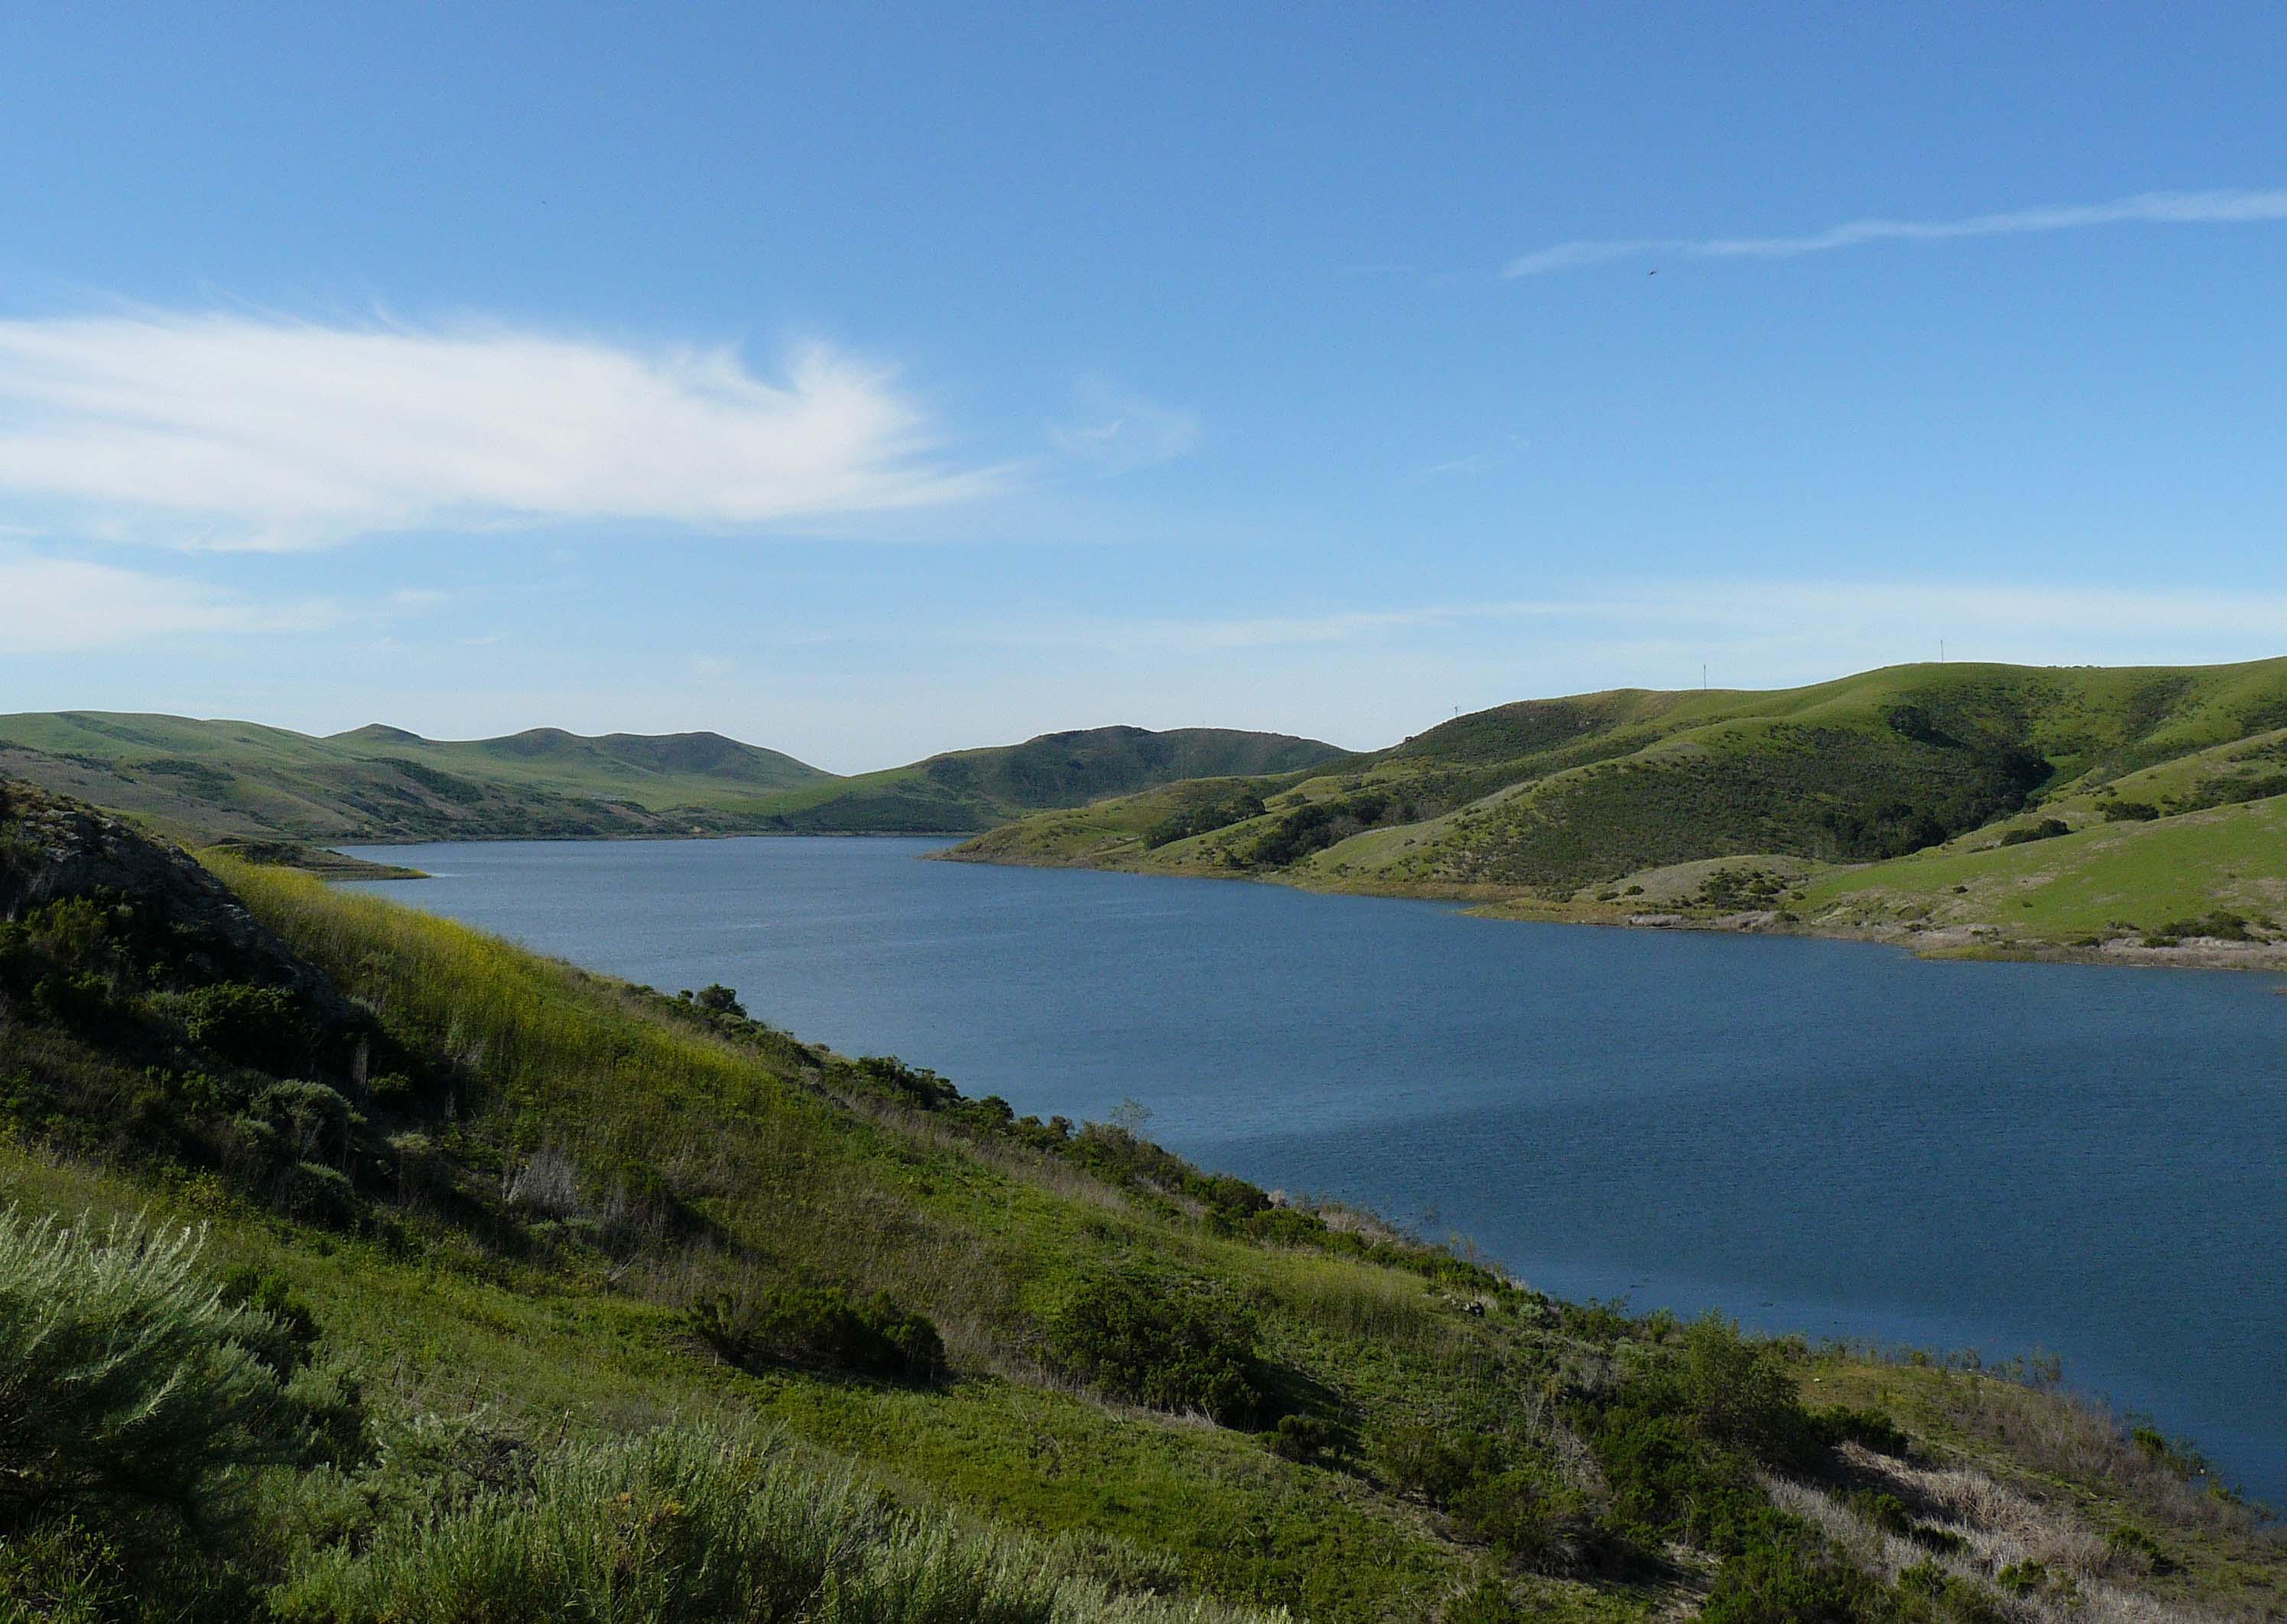
sea, coast, mountain, hill, lake, bay, fjord, reservoir, highland, terrain, body of water, plateau, fell, loch, ecosystem, tarn, californiareservoirs